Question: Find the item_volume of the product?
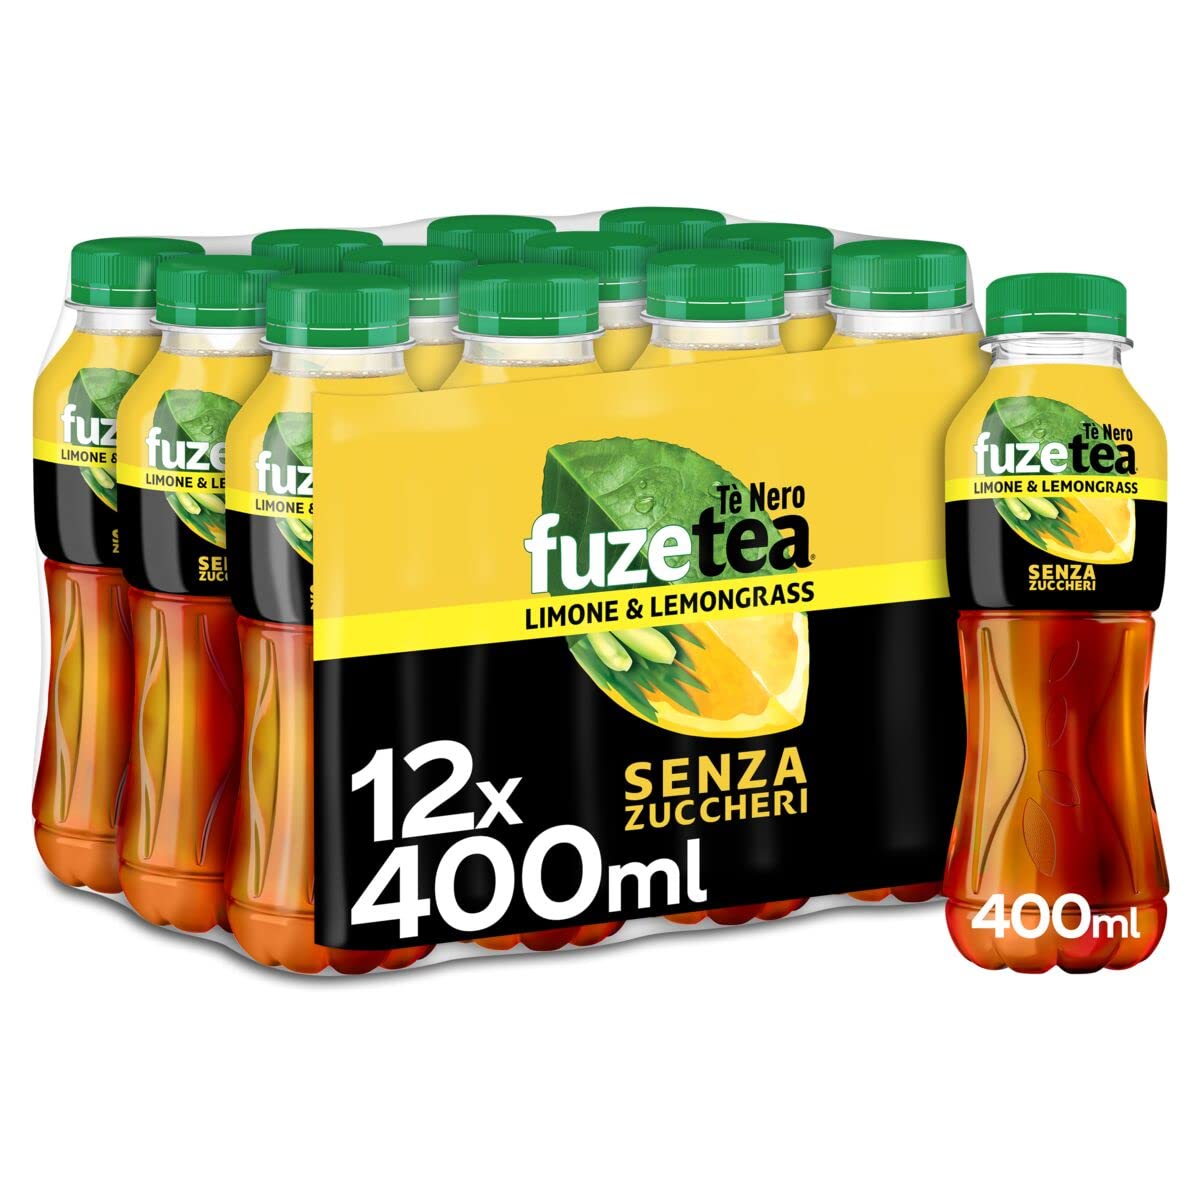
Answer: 400.0 millilitre